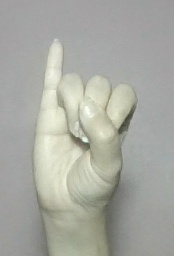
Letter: meem